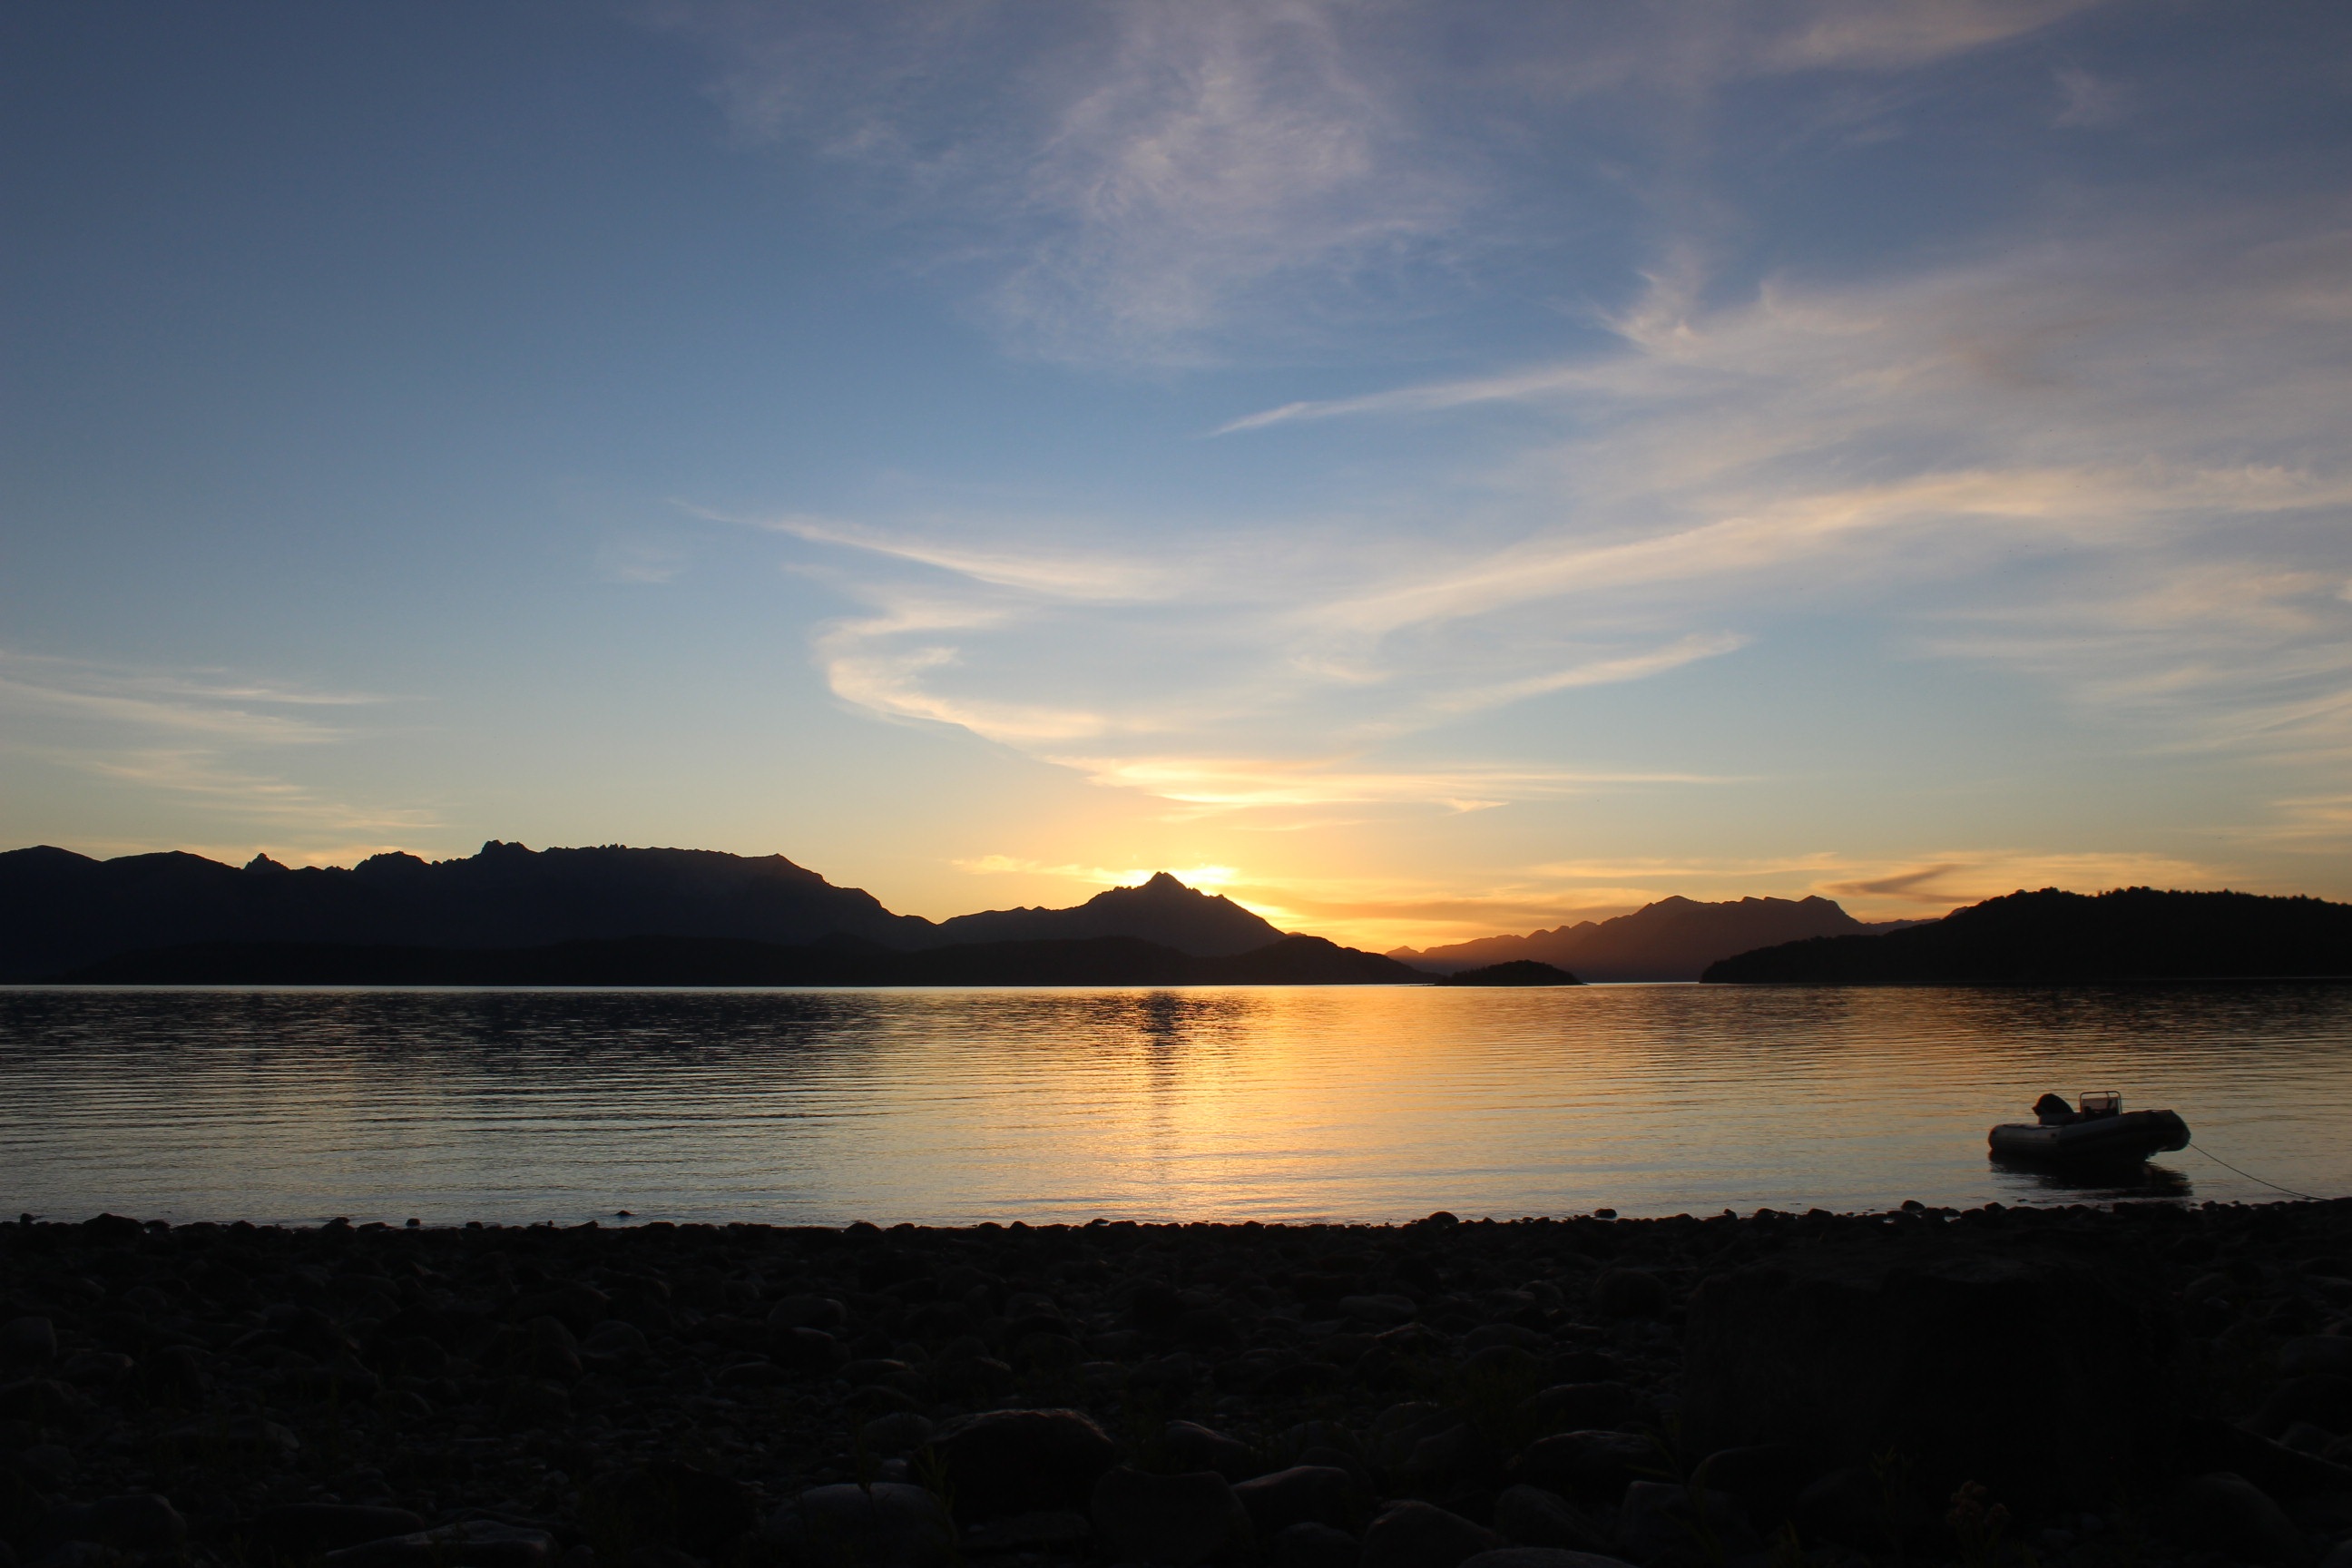
beach, sea, coast, water, ocean, horizon, cloud, sky, sun, sunrise, sunset, sunlight, morning, shore, lake, dawn, dusk, evening, reflection, bay, body of water, serenity, loch, afterglow